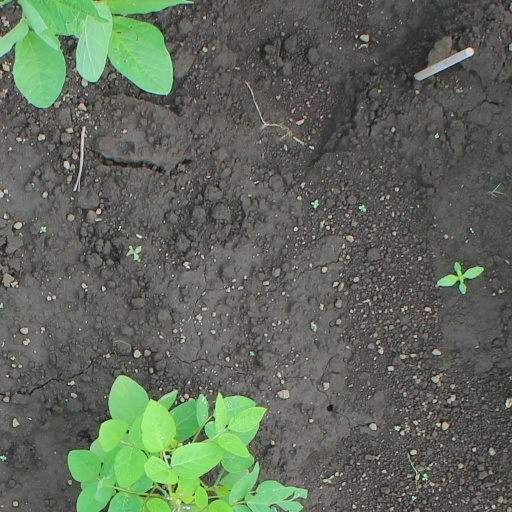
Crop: soybean